2012 Spanish Grand Prix

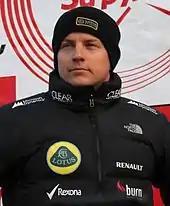
Kimi Räikkönen "(pictured in 2013)" finished third for the Lotus team

Saturday afternoon's qualifying session was split into three parts. The first session ran for 20 minutes, eliminating cars that finished 18th or lower. The second session lasted 15 minutes, eliminating cars that finished 11th to 17th. The final ten-minute session determined pole position to tenth. Cars that qualified for the final session had to start the race on the tyres with which they set their quickest lap times in the session. Conditions were warm and dry for qualifying. The track improved by about eight-tenths of a second per lap, rather than the usual three-tenths. Unlike other fast drivers, Hamilton completed two timed laps and beat Alonso and Maldonado to claim his provisional third pole position of 2012, 22nd of his career, and McLaren's 150th in Formula One with a time of 1 minute, 21.707 seconds. Maldonado qualified provisional second despite an untidy lap while Alonso saved a set of soft tyres and set the third-fastest lap. Grosjean took fourth using a setup learned the day before by Lotus. His teammate Räikkönen, fifth, made minor errors during his lap on the soft tyres. Pérez, sixth, was the faster Sauber driver, with Rosberg seventh after a lap set early in the third session on a new set of left-hand tyres and right-hand compounds. Vettel and Schumacher in eighth and ninth both elected not to complete a full lap in the third session as a tyre-saving measure for the race. Kobayashi, tenth, suffered a hydraulic leak en route to the pit lane at the end of the second session, prompting Sauber to instruct him to stop his car to ensure no further damage was sustained.